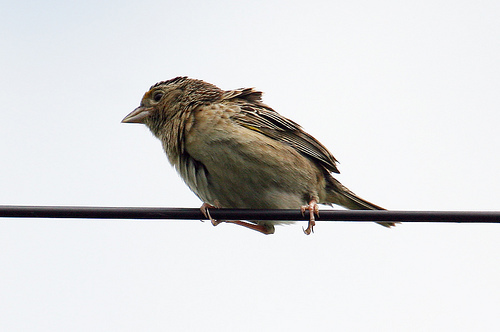
the bird has gray breast, belly and abdomen, brown beak, and pinkish brown tarsus and feet.
a small predominantly brown colored bird with a brown and cream colored breast, throat and belly, and brown and white covets and secndaries.
this is a small brown bird with a small straight beak.
this bird has really small feet and has a brown bill.
the light brown bird has a sharp, short beak and pink feet and toes.
light brown belly and breast with darker brown secondaries & coverts and a head coloration to match.
this bird has wings that are black and has a white bellya brown bird which is purgy
this particular bird has a belly that is gray and brown
this bird has wings that are brown and has a white belly
Species: Grasshopper Sparrow